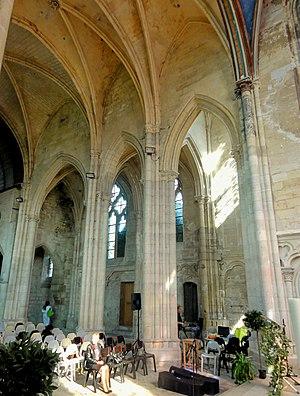
Chœur, côté nord.
L'ancienne collégiale Notre-Dame est une église catholique située à Montataire, au cœur de l'agglomération de Creil, dans le département de l'Oise, en France. Elle est édifiée à la fin du XIIᵉ siècle comme collégiale du seigneur de Montataire, et constitue à l'origine une dépendance du château. La nef et les bas-côtés subsistent de cette époque. Entre 1225 et 1230 environ, de nouveaux portails gothiques sont plaqués devant la façade et la troisième travée du bas-côté sud, et les deux bas-côtés sont voûtés d'ogives. Le voûtement de la nef est amorcé, mais est finalement ajourné et n'aboutira jamais. Entre 1250 et 1260, le chœur primitif est remplacé par un vaste chœur gothique rayonnant, qui peut être considéré comme l'une des principales réalisations de cette époque dans les environs, avec Agnetz et Chambly. Si le plan présente de nombreuses irrégularités et manque de symétrie, l'édifice séduit par son élégance, sa légèreté, sa luminosité, la qualité de la sculpture de ses chapiteaux et sa décoration soignée. La collégiale traverse les siècles sans subir de destructions sous les différentes guerres.